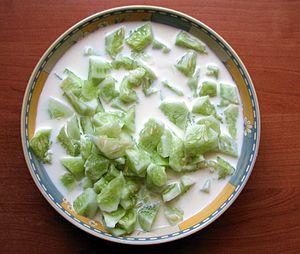
La mizeria est une salade originaire de Pologne composée de concombres râpés ou en tranches minces, souvent avec de la crème sure, bien que dans certains cas avec de l'huile. Autres ingrédients possibles : jus d'oignon, poivre, citron, sucre, aneth, ciboulette, menthe ou persil. Le plat est généralement servi avec un plat principal et est l'une des salades les plus populaires en Pologne.